Tucuruí

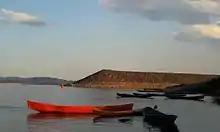
Boats in Tucuruí. In the background: the Tucuruí Sluice.

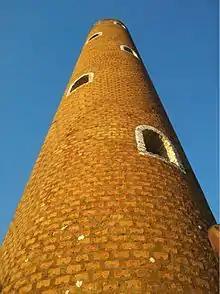
The lighthouse in Tucuruí's pier. It was used a long time ago to signal the navigation through the rocks in the river

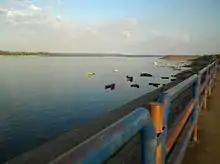
This is the Tocantins River in Tucuruí.

In Tucuruí, you can explore the dam lake, one of the largest artificial lakes ever made by man. It has of depth and more than of total extension. You can visit islands, fishing Cichla or Tambaqui and see natural beauties that you can only find in Amazon. The historical site of city has old buildings and the Museum of Extinct Railroad - the historical museum with many pictures and objects from the city's beginning. There is a train that was used in the period of Brazil Nut that was restored and placed in front of the Eletrobás Eletronorte Cultural Center. Inside the Cultural Center, visits to the inside the hydroelectric dam to see its workings are scheduled. In February there is the Tucuruí carnival party, one of the most known in region. In June, there is the Tucunaré's festival (Cichla Festival), when traditional preparations of fish are served.